Virginia–Virginia Tech football rivalry

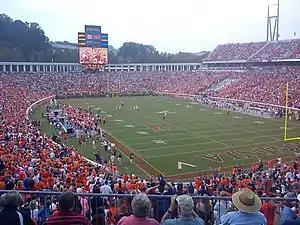
Opened in 1931, Scott Stadium is the oldest active football stadium in Virginia and is home of the Virginia Cavaliers. It has a capacity of 61,500.

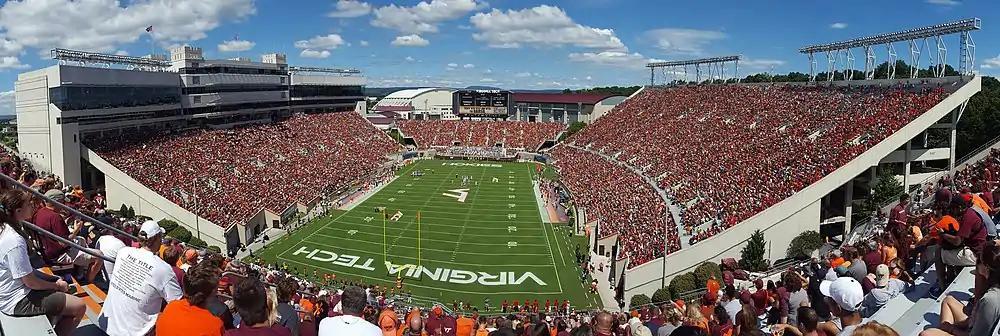
Opened in 1965, Lane Stadium is the largest active football stadium in Virginia and is home of the Virginia Tech Hokies. It has a capacity of 65,632.

The Virginia–Virginia Tech football rivalry is an American college football rivalry between the Virginia Cavaliers football team of the University of Virginia (called Virginia in sports media and abbreviated "UVA") and Virginia Tech Hokies football team of Virginia Polytechnic Institute and State University (called Virginia Tech and abbreviated "VT"). The two schools first met in 1895 and have played annually since 1970. The game counts for 1 point in the "Commonwealth Clash" each year, and is part of the greater Virginia–Virginia Tech rivalry.